Midlothian (UK Parliament constituency, 1708–1918)

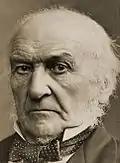
Gladstone

Gladstone's appointment as Prime Minister, First Lord of the Treasury and Chancellor of the Exchequer required a by-election.